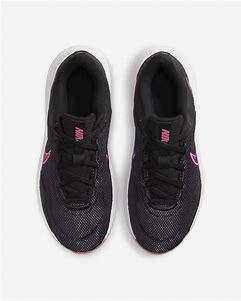
Brand: Nike
Model: Legend Essential 3 Next Nature